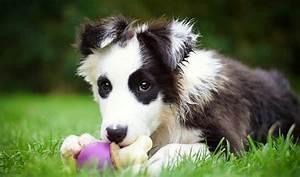
dog